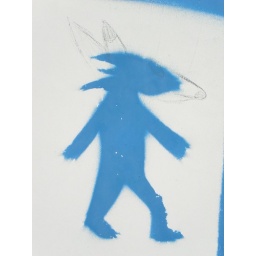
i dont know what this is. it was sprayed on a road sign in Provence